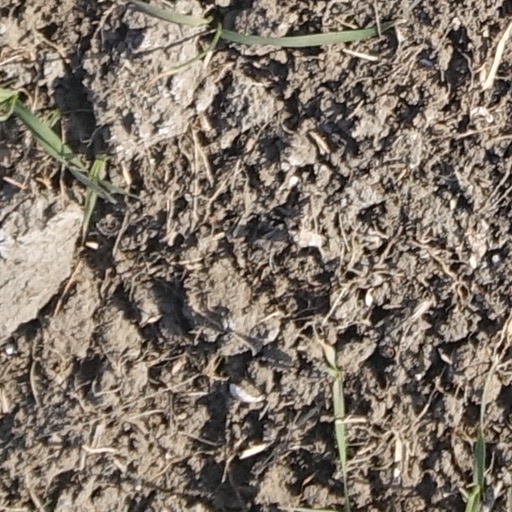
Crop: wheat